Sonvilier

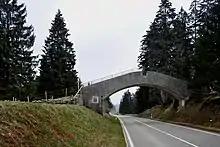
Cattle bridge over a local road in La Chaux-d'Abel

Sonvilier has an area of . Of this area, or 60.8% is used for agricultural purposes, while or 34.4% is forested. Of the rest of the land, or 4.5% is settled (buildings or roads), or 0.1% is either rivers or lakes and or 0.2% is unproductive land.